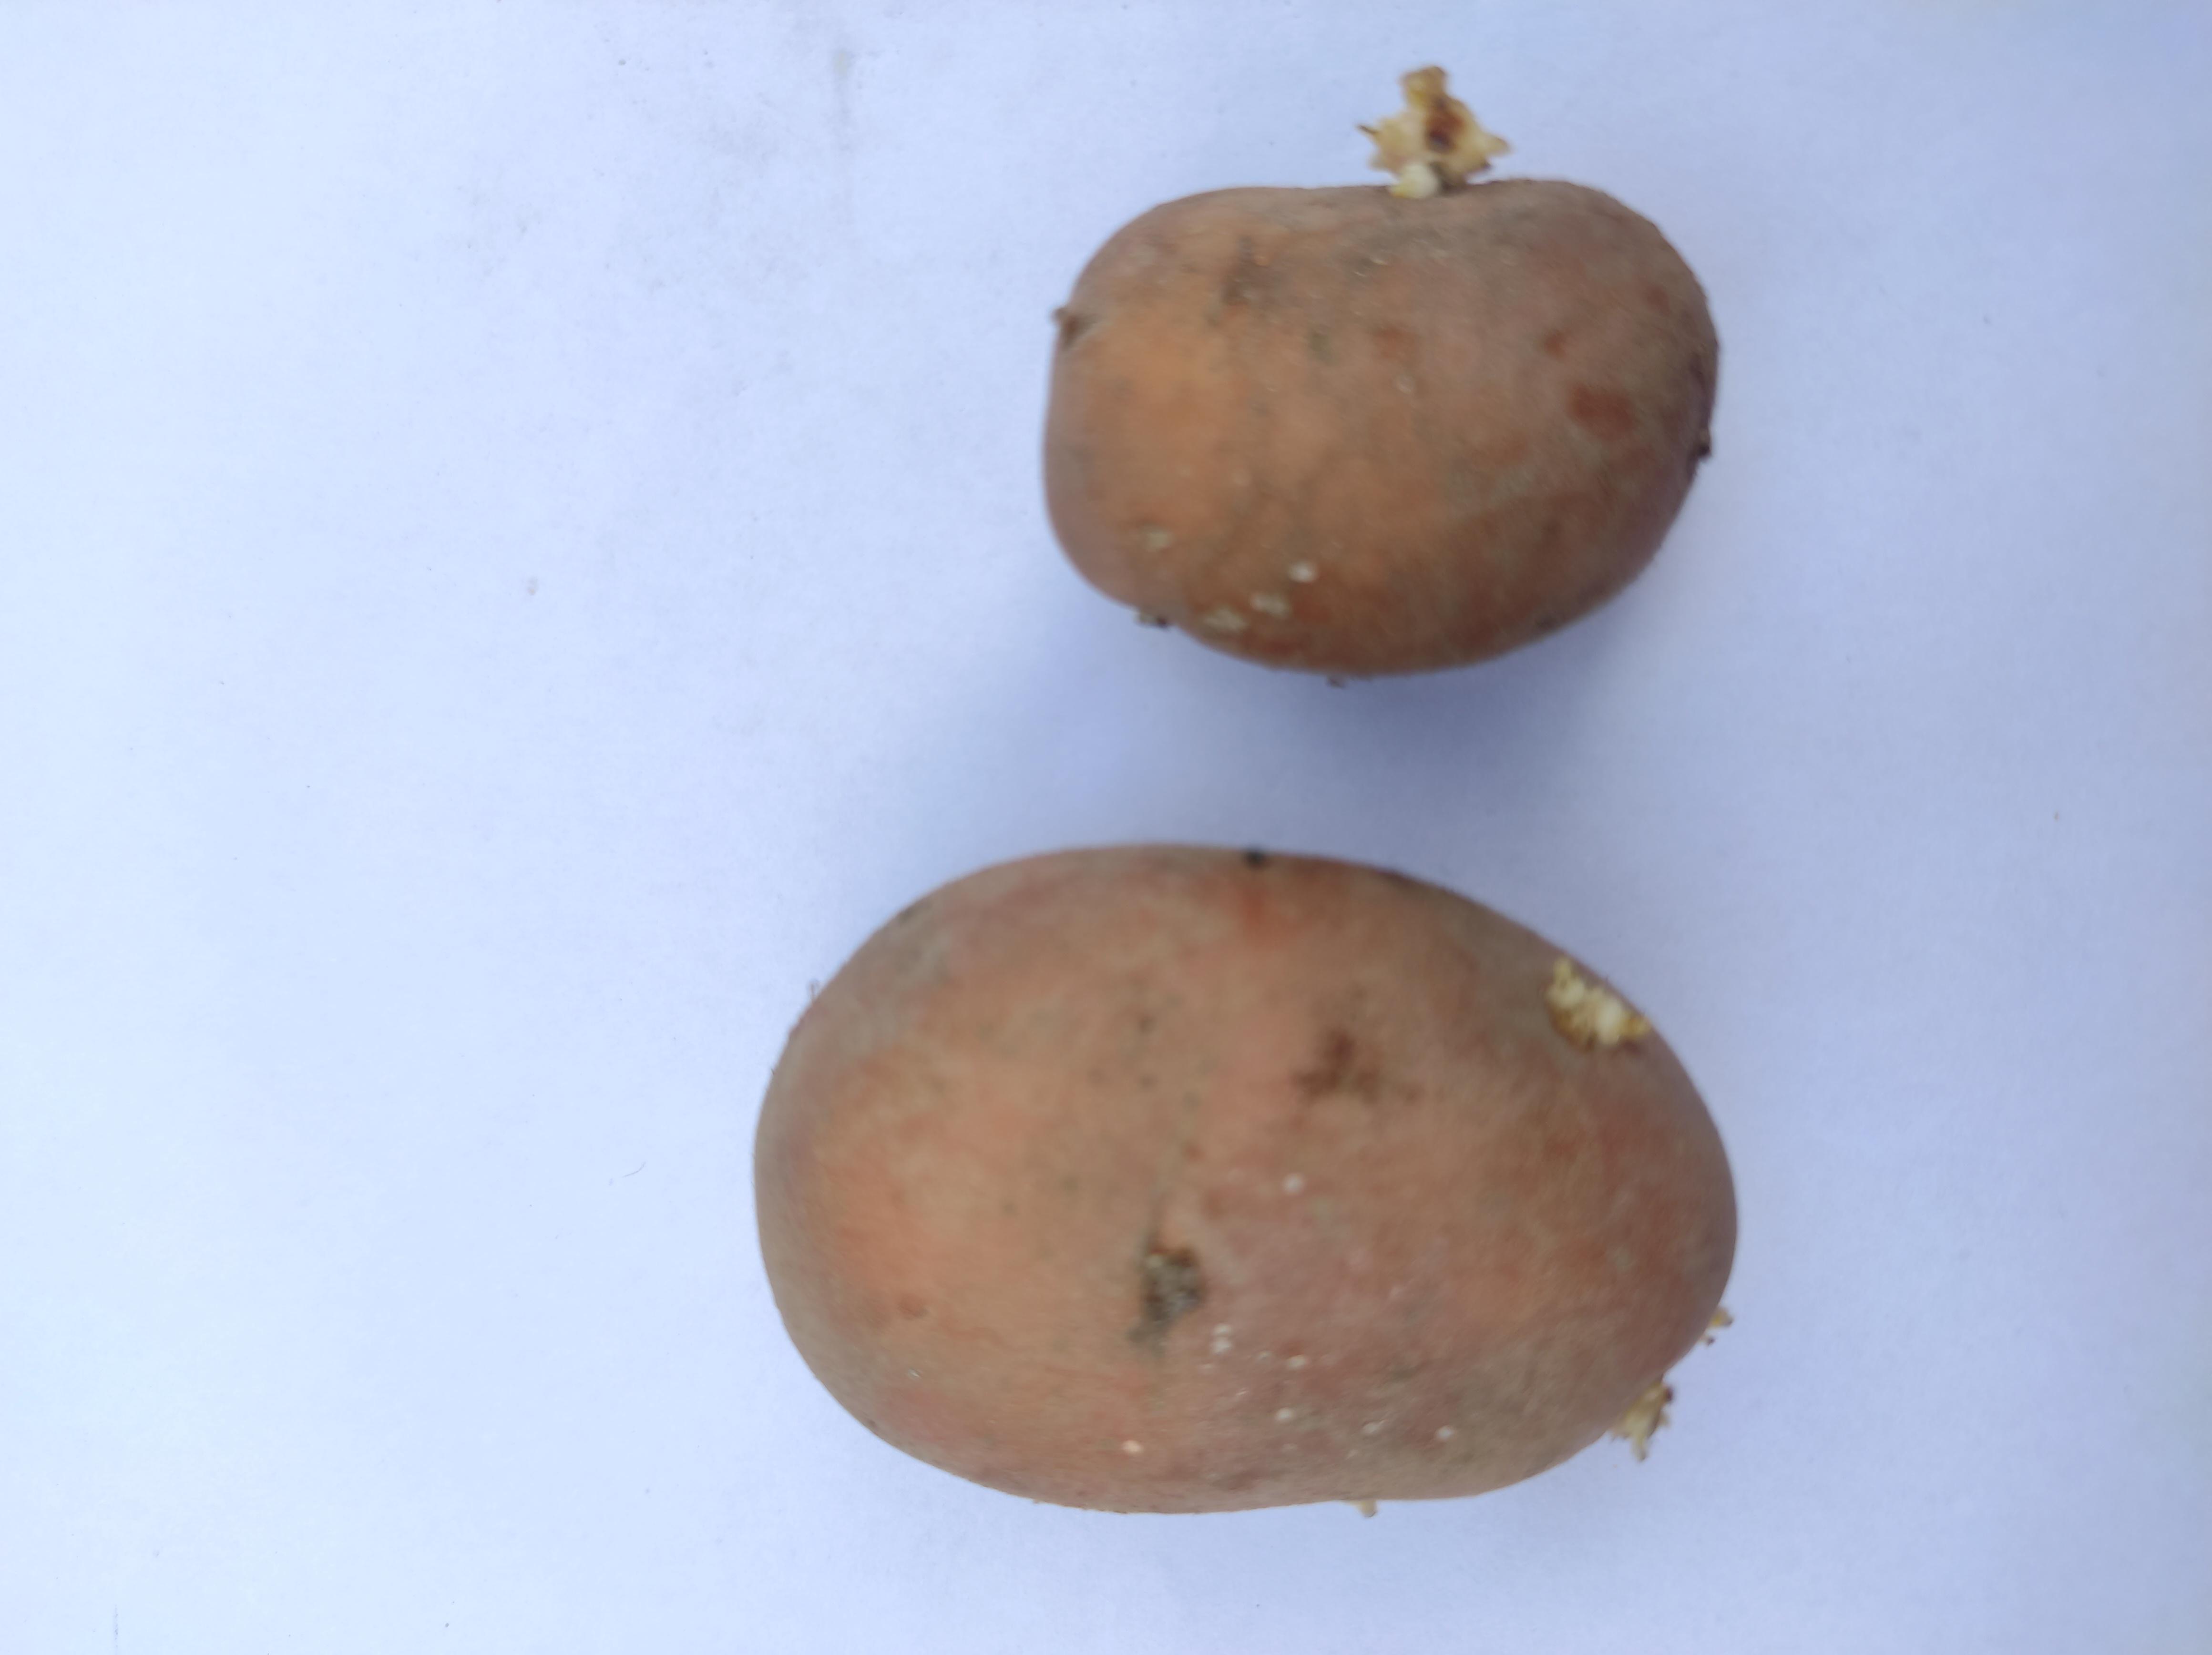
Label: Potato